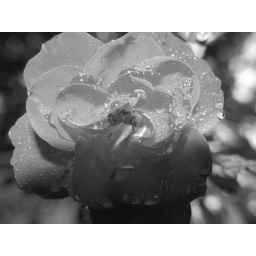
A black and white rose by another name